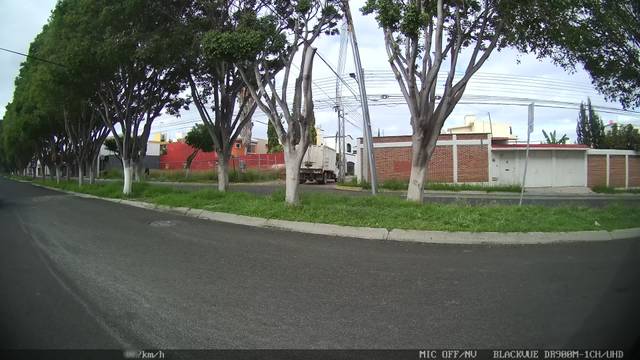
Region: Mexico
Coordinates: 20.569, -100.371